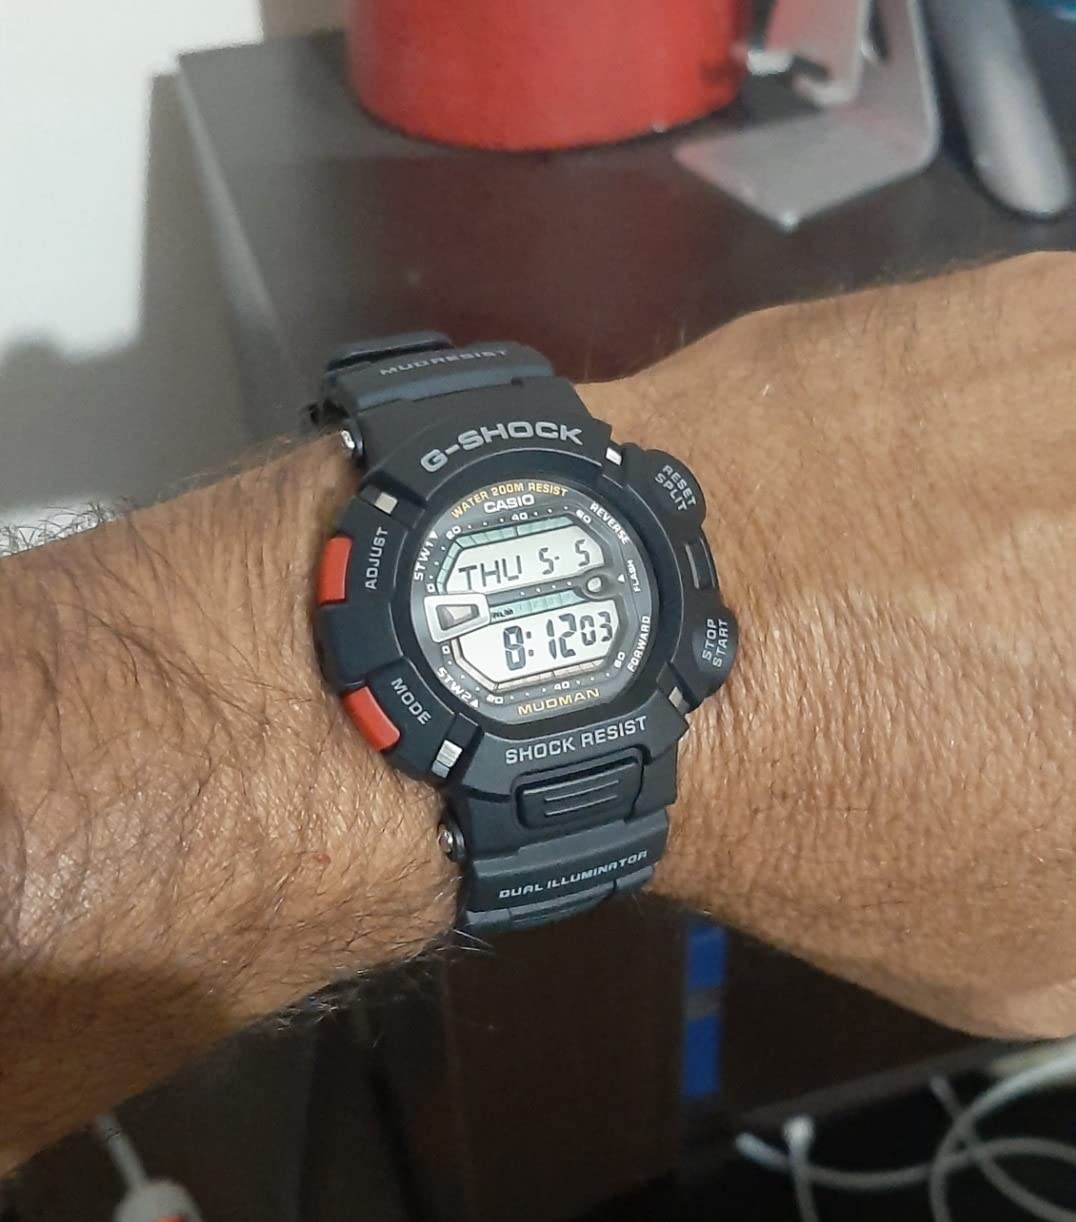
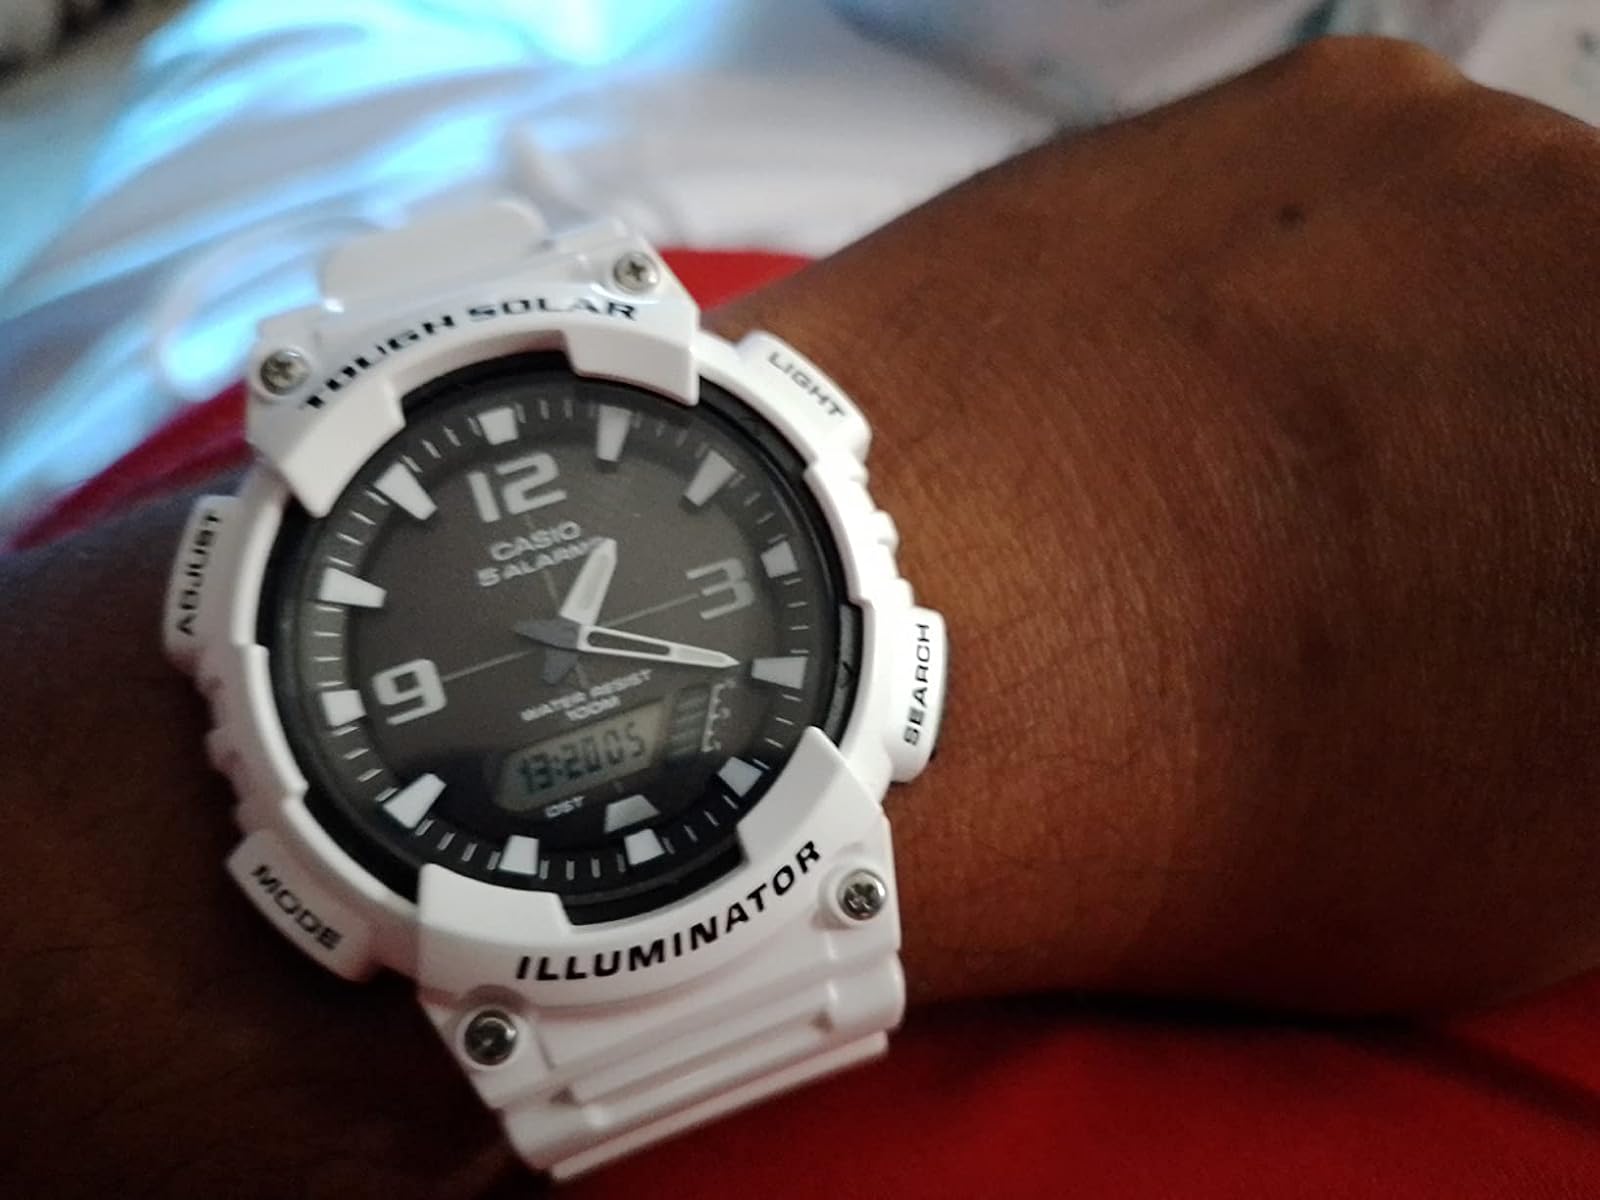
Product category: accessories_watch
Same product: no